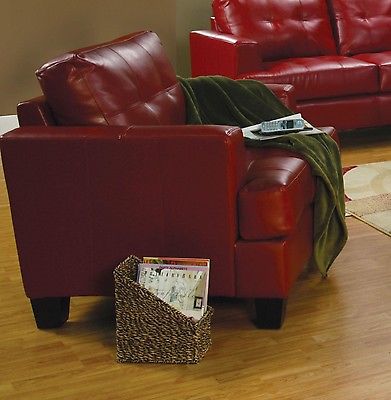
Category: sofa